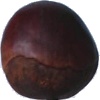
Label: chestnut